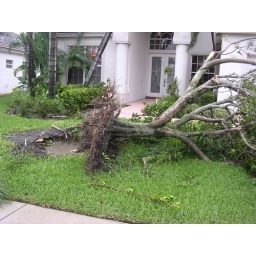
Haha the tree pissed in the ground x_x